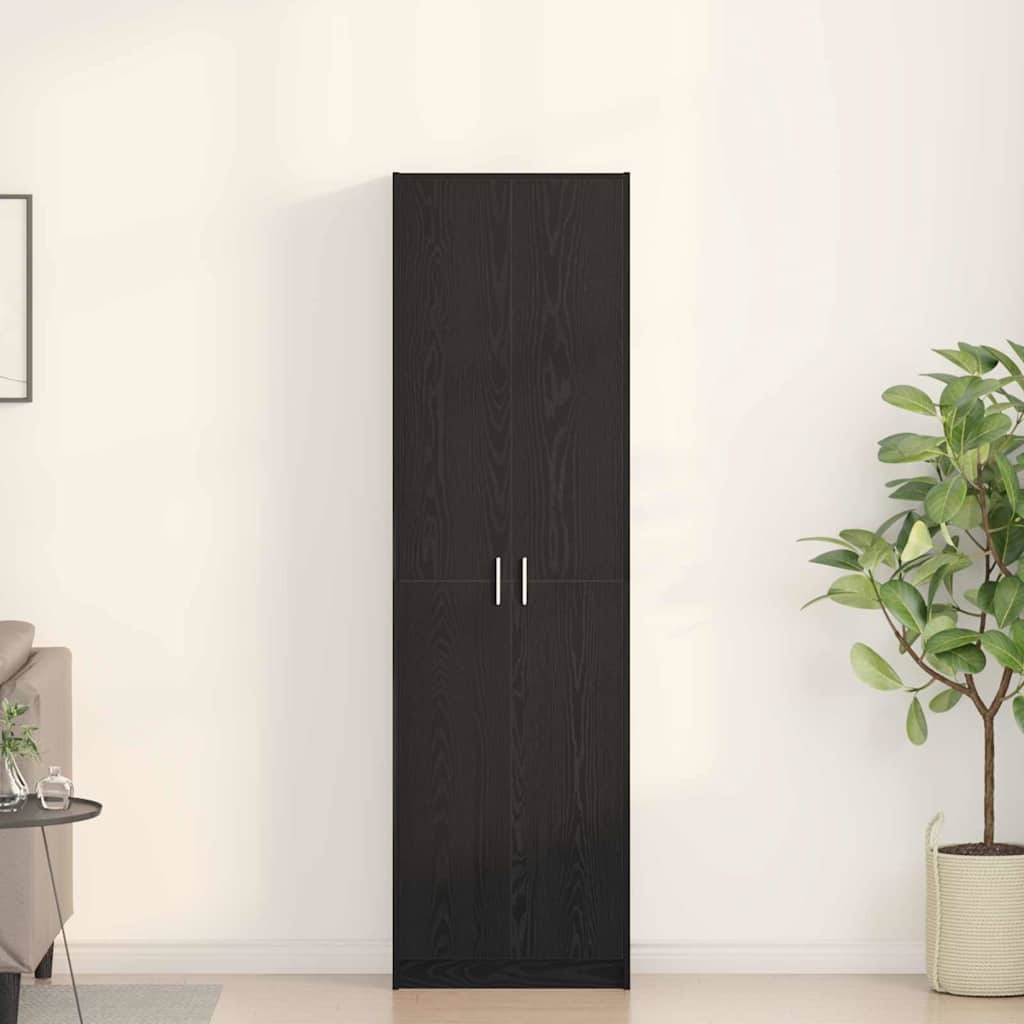
Armoire Chêne noir 55 x 25 x 189 cm Bois d'ingénierie
Découvrez l'armoire moderne en bois d'ingénierie, un meuble de rangement top pour votre maison. Son design épuré est idéal pour embellir votre chambre et offre plein d'options pour ranger vêtements et autres affaires. Ce meuble stylé s'adapte à tous les intérieurs modernes, alliant simplicité et praticité. Matériaux de qualité : Cette armoire est faite en bois d'ingénierie, connu pour sa durabilité. Son look moderne et simple s'intègre facilement dans n'importe quel décor. Le bois résistant à l'humidité permet de garder l'armoire élégante au fil du temps. Rangement spacieux : Conçue pour toute une gamme de vêtements, cette armoire offre un grand espace avec des étagères sûres pour vos vêtements, chaussures et accessoires. Sa conception bien pensée facilite l'organisation, gardant tout en ordre et à portée de main. Portes pratiques : Avec ses portes à charnières, cette armoire permet un accès facile à vos affaires. Les portes robustes ajoutent une touche élégante à son design minimaliste. Poignées stylées : Avec ses longues barres chérites, les poignées ajoutent une touche moderne. Ces poignées stylées en métal argenté sont à la fois belles et pratiques, rendant l'ouverture et la fermeture de l'armoire faciles. Entretien simple : Pour garder votre armoire impeccable, évitez les produits nettoyants agressifs. Un essuyage régulier avec un chiffon humide assure que votre armoire reste belle pendant des années. Couleur: Chêne noir Matériau: Bois d'ingénierie Dimensions globales: 55 x 25 x 189 cm (L x l x H) Poids: 15,35 kg Grand espace de stockage Avec 5 étagères Matériau à cadre: Bois d'ingénierie Avec 2 portes Indoor / outdoor: Usage intérieur uniquement Contenant de la livraison: 1 x garde-robe Assemblage requis: Oui
Brand: vidaXL
Category: Furniture > Cabinets & Storage > Armoires & Wardrobes > Corner Armoires